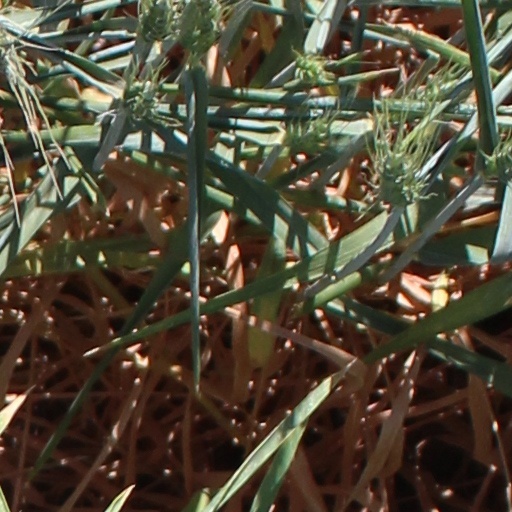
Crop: wheat